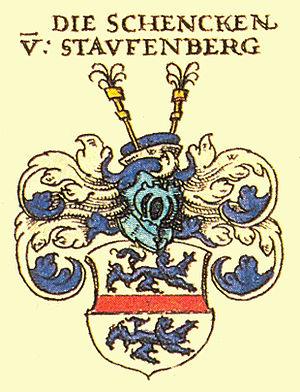
Stauffenberg peut se référer à :
Schenk von Stauffenberg est le patronyme d'une famille de la noblesse allemande originaire de Souabe. Le membre le plus célèbre est certainement le colonel comte Claus von Stauffenberg, figure clef du complot du 20 juillet 1944 contre Hitler.